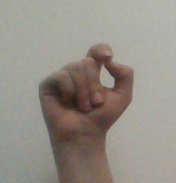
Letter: fa